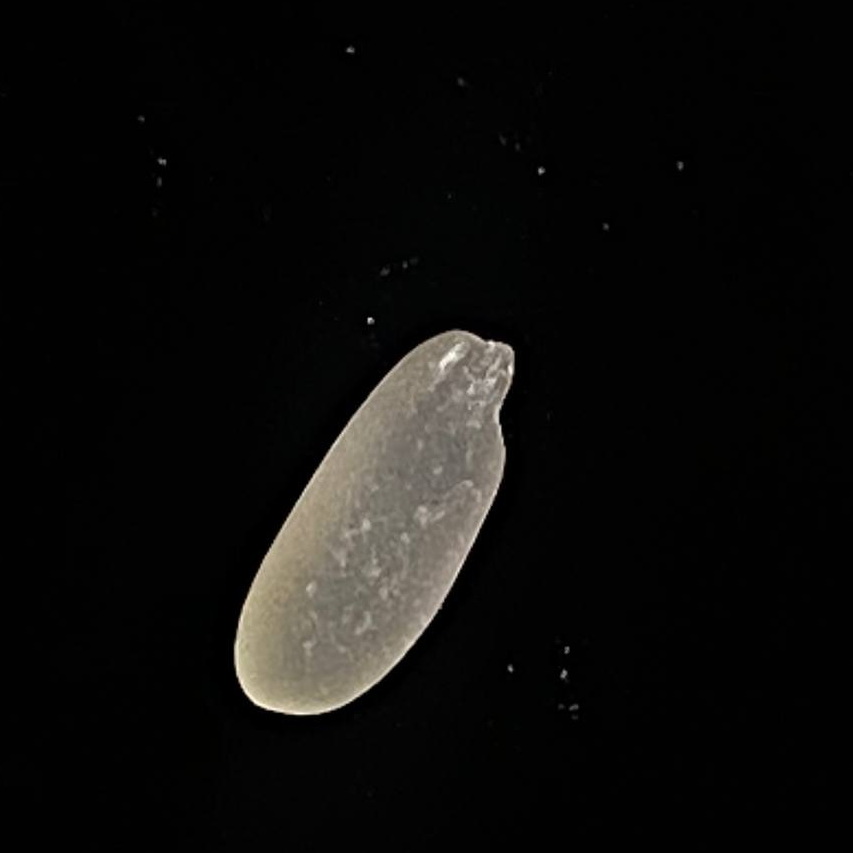
Rice variety: Paijam